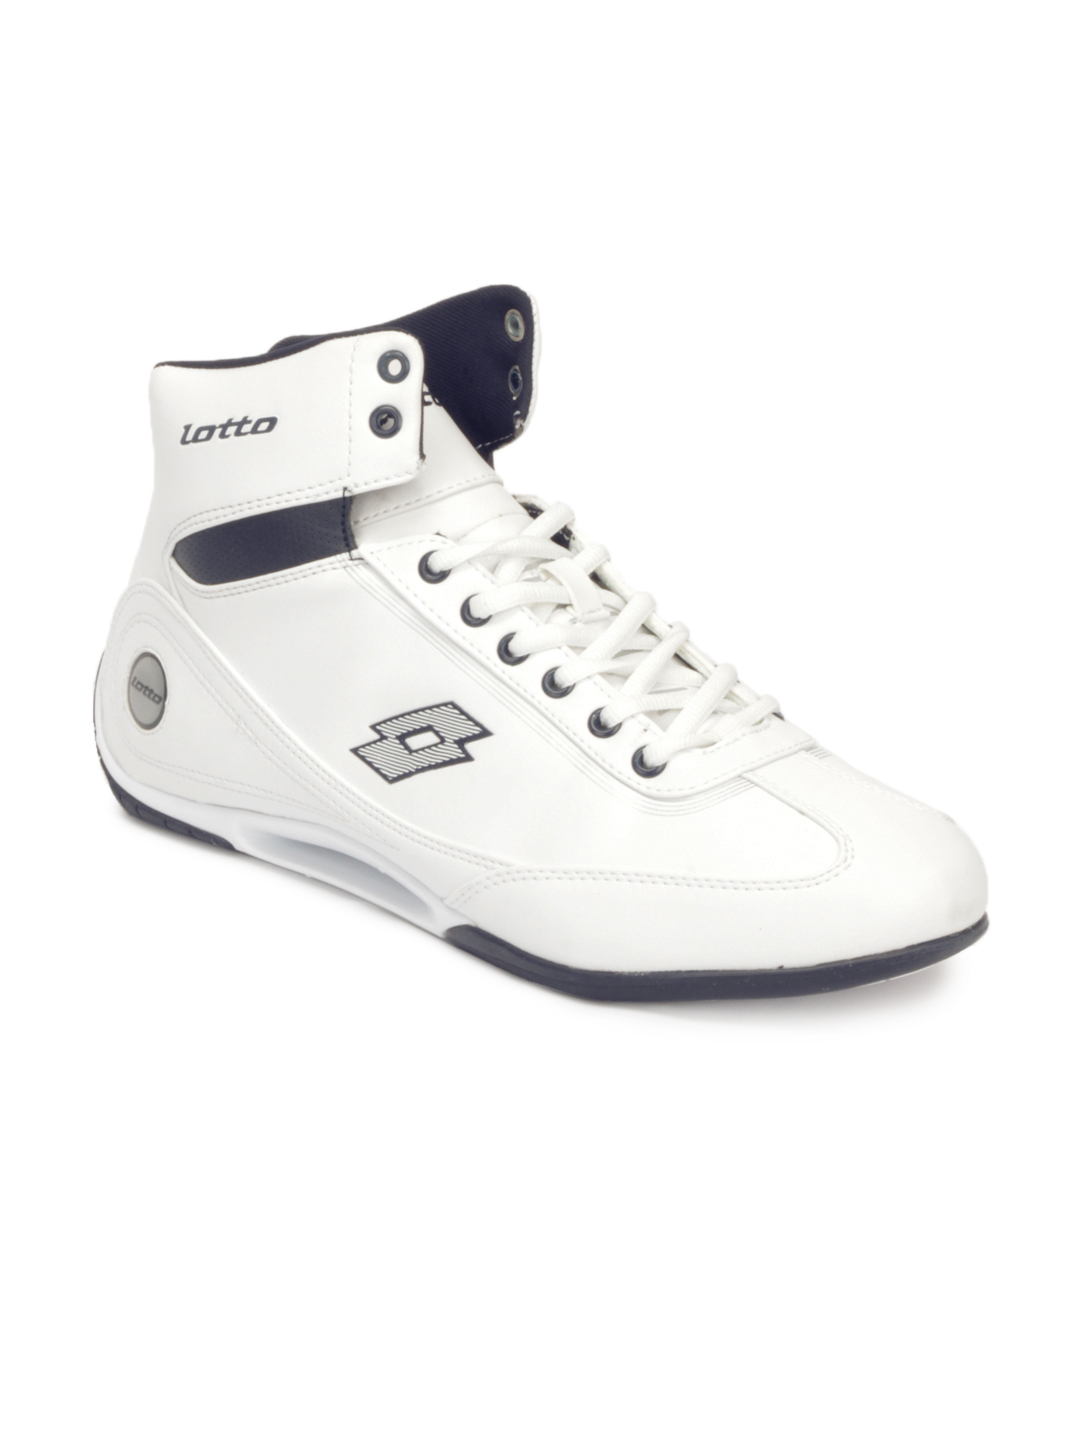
Lotto Men White Casual Shoe
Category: Footwear / Shoes / Casual Shoes
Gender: Men
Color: White
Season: Summer 2012
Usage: Casual